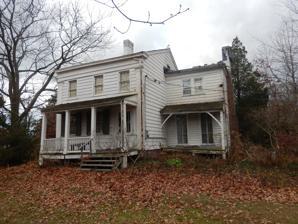
Building: Bird Homestead
Country: United States of America
Year built: 1835
Historic house in New York, United States United States historic place Bird Homestead U.S. National Register of Historic Places Show map of New York Show map of the United States Location 600 Milton Rd., Rye, New York Coordinates 40°57′41″N 73°41′21″W / 40.96139°N 73.68917°W / 40.96139; -73.68917 Area 1.2 acres (0.49 ha) Built 1835 Architectural style Greek Revival NRHP reference No. 10000032 Added to NRHP February 22, 2010 Bird Homestead , also known as the Bouton-Bird-Erikson Homestead, is a historic home and farm complex located in Rye , Westchester County, New York . It is owned by the city of Rye and was purchased in 2009. The property is situated on Blind Brook estuary, off the Long Island Sound . The property is adjacent to the Rye Meeting House .  The main part of the house was built in 1835, and is a two-story, three-bay wide frame building in the Greek Revival style.  It sits on a brick foundation and has a low-pitched, side gable roof.  It features a one-story, full-width, front porch.  Also on the property are a contributing two-story barn built in the 1880s and a long, one-story outbuilding. It was added to the National Register of Historic Places in 2010. It is operated along with the adjacent Rye Meeting House, by the not-for-profit Committee to Save the Bird Homestead. The home was owned by five generations of the Bouton-Bird-Erikson family for over 150 years. Henry Bird was renowned entomologist; his sons Roland and Junius were pioneers in the fields of paleontology and archaeology , respectively. Many of their discoveries can be seen at the American Museum of Natural History . Henry's daughter Alice Bird Erikson was an accomplished nature illustrator while Doris Bird spent more than forty years as the children's librarian at the Rye Free Reading Room. See also National Register of Historic Places listings in southern Westchester County, New York References